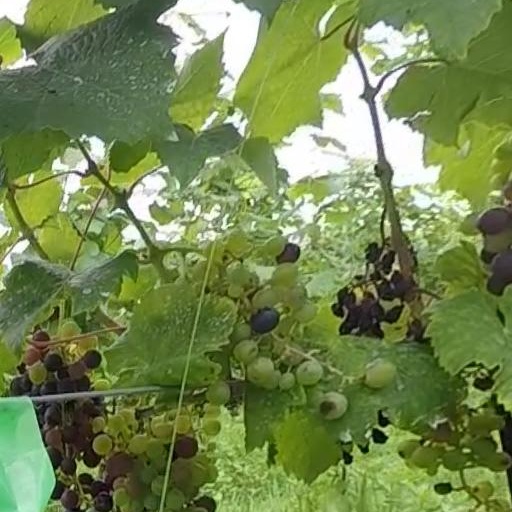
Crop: grape